The Holocaust in Poland

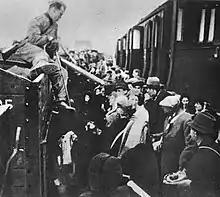
Deportation to Chełmno

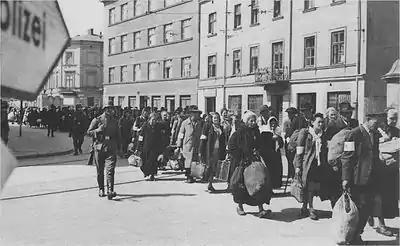
Liquidation of Kraków Ghetto in March 1943 to Auschwitz

During the invasion, synagogues were burned and thousands of Jews fled or were expelled into the Soviet occupation zone. Various anti-Jewish regulations were soon issued. In October 1939, adult Jews in the General Government were required to perform forced labor. In November 1939 they were ordered to wear white armbands. Laws decreed the seizure of most Jewish property and the takeover of Jewish-owned businesses. When Jews were forced into ghettos, they lost their homes and belongings.